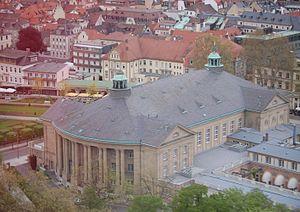
Max Littmann, né le 3 janvier 1862 et mort le 20 septembre 1931, est un architecte allemand.
Bad Kissingen est une ville d'Allemagne renommée pour son thermalisme, chef-lieu de l'arrondissement de Bad Kissingen, dans le district de Basse-Franconie, au nord de l'État libre de la Bavière. Elle est située dans le massif de la Rhön.
Le Regentenbau est une salle de concert dans la ville de Bad Kissingen en Bavière, Allemagne.